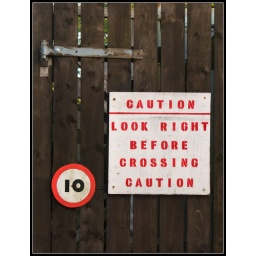
A sign around the Inverawe smokeryTaken on an evening walk with the dog around Inverawe.